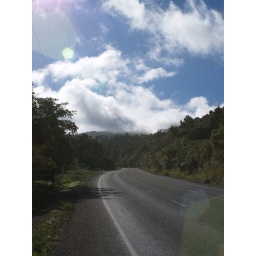
Quick snap into the sun as cloud rolls over the mountain tops.